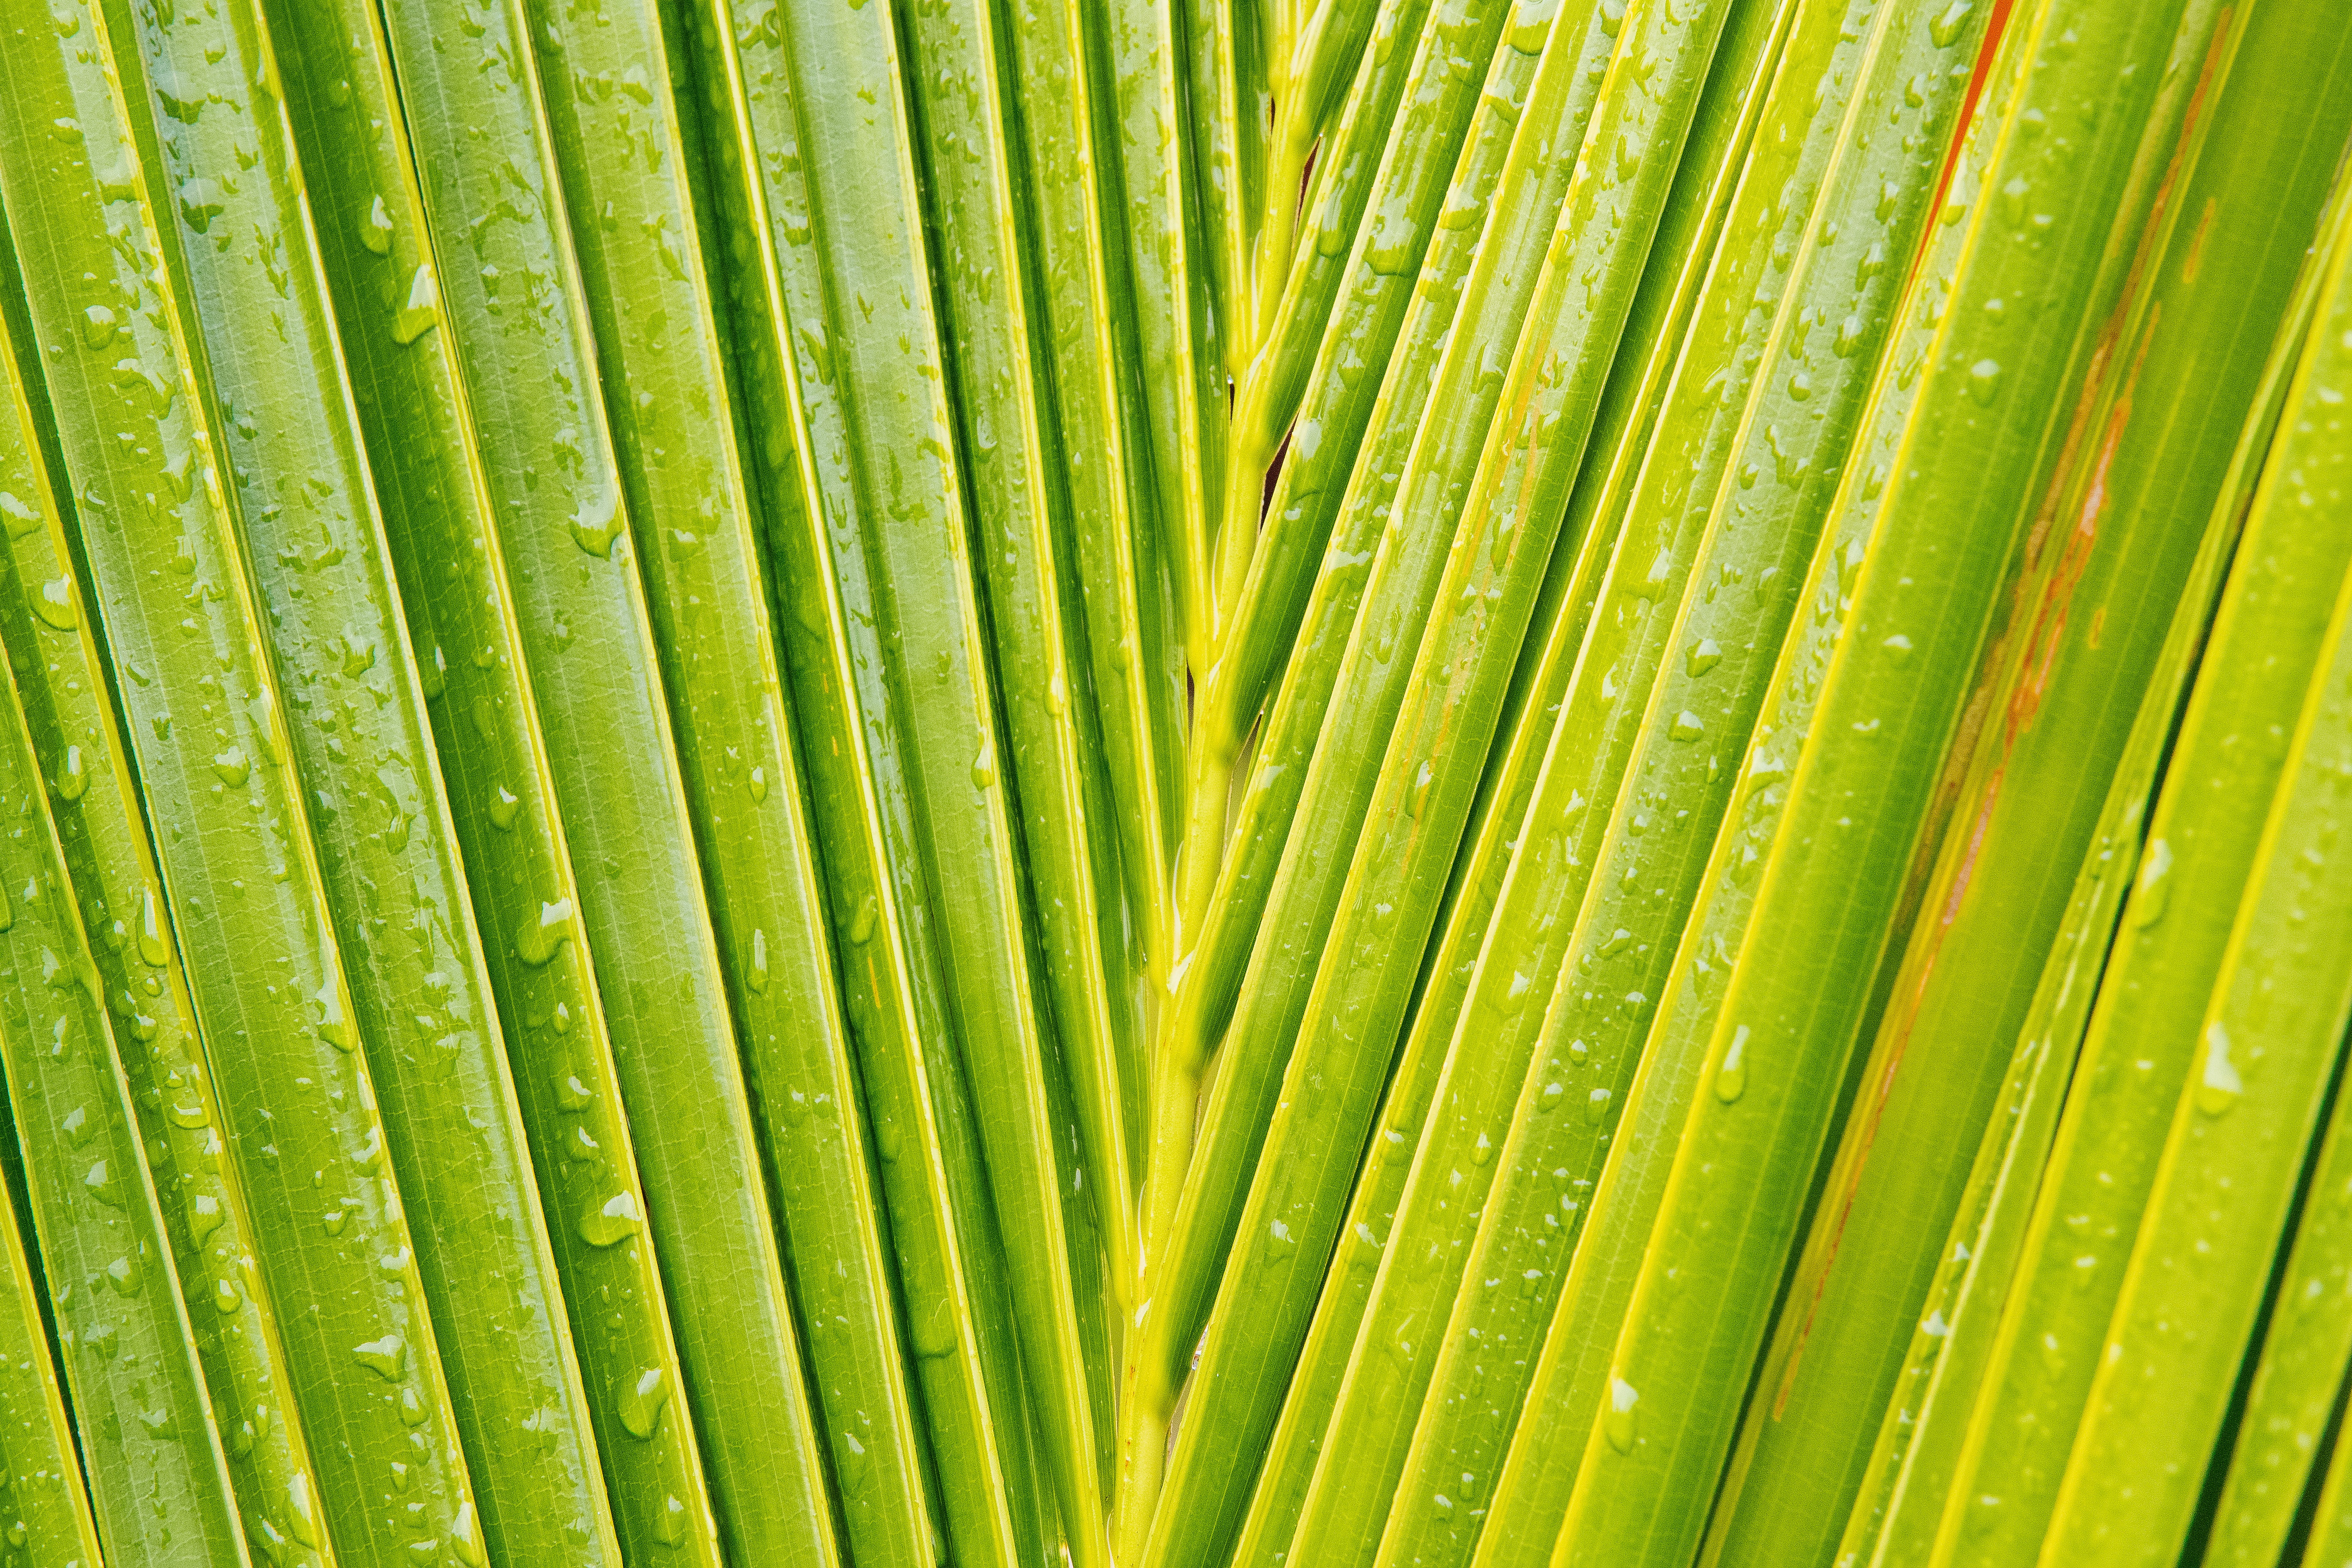
green, leaf, plant, botany, close up, terrestrial plant, plant stem, arecales